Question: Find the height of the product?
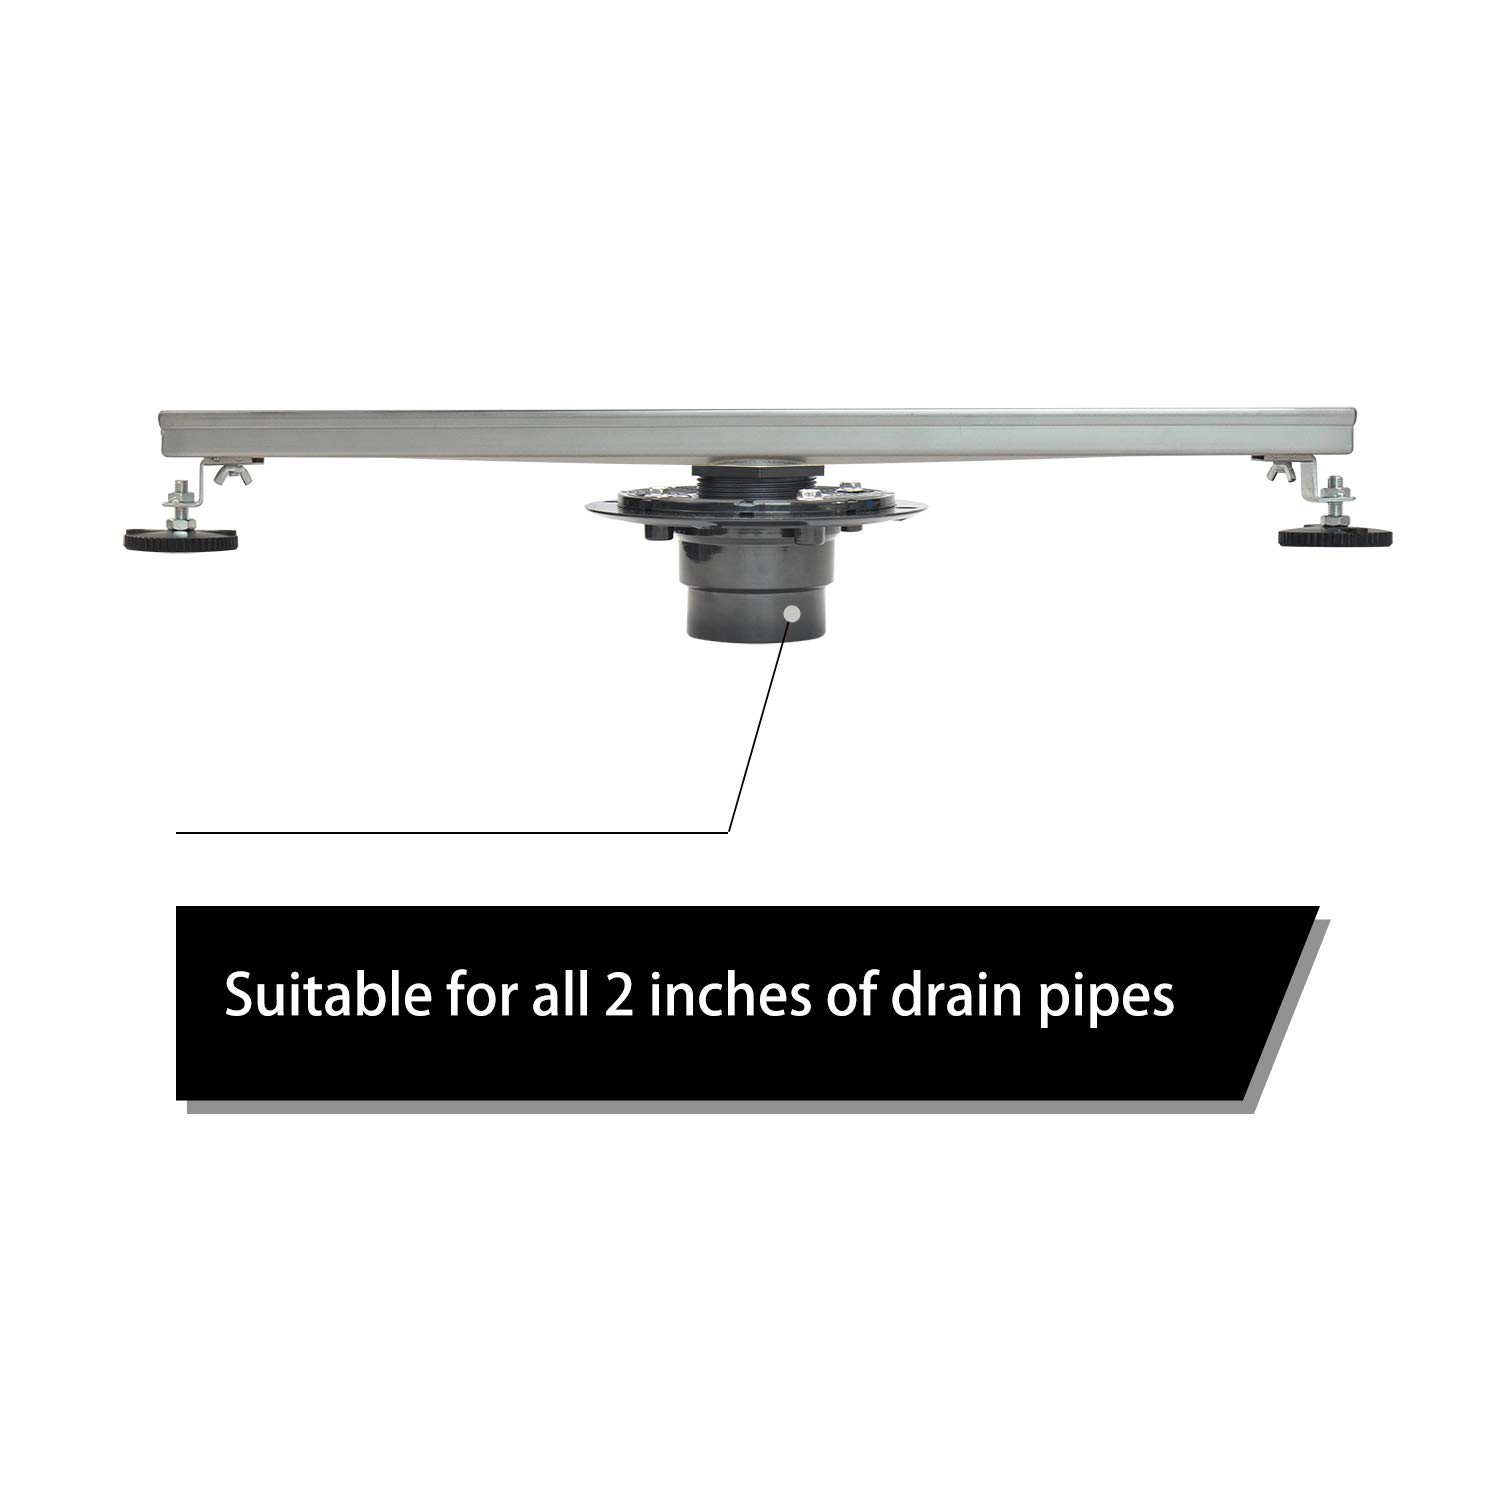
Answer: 2.0 inch